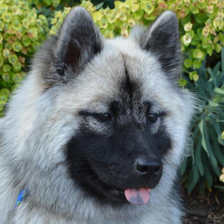
Label: animals